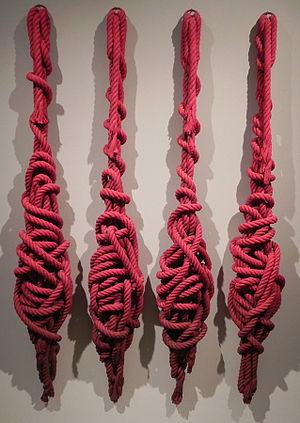
Jiménez-Balaguer Catalogne 2001 Español: Jiménez-Balaguer Cataluña 2001 Català: Jiménez-Balaguer Catalunya 2001